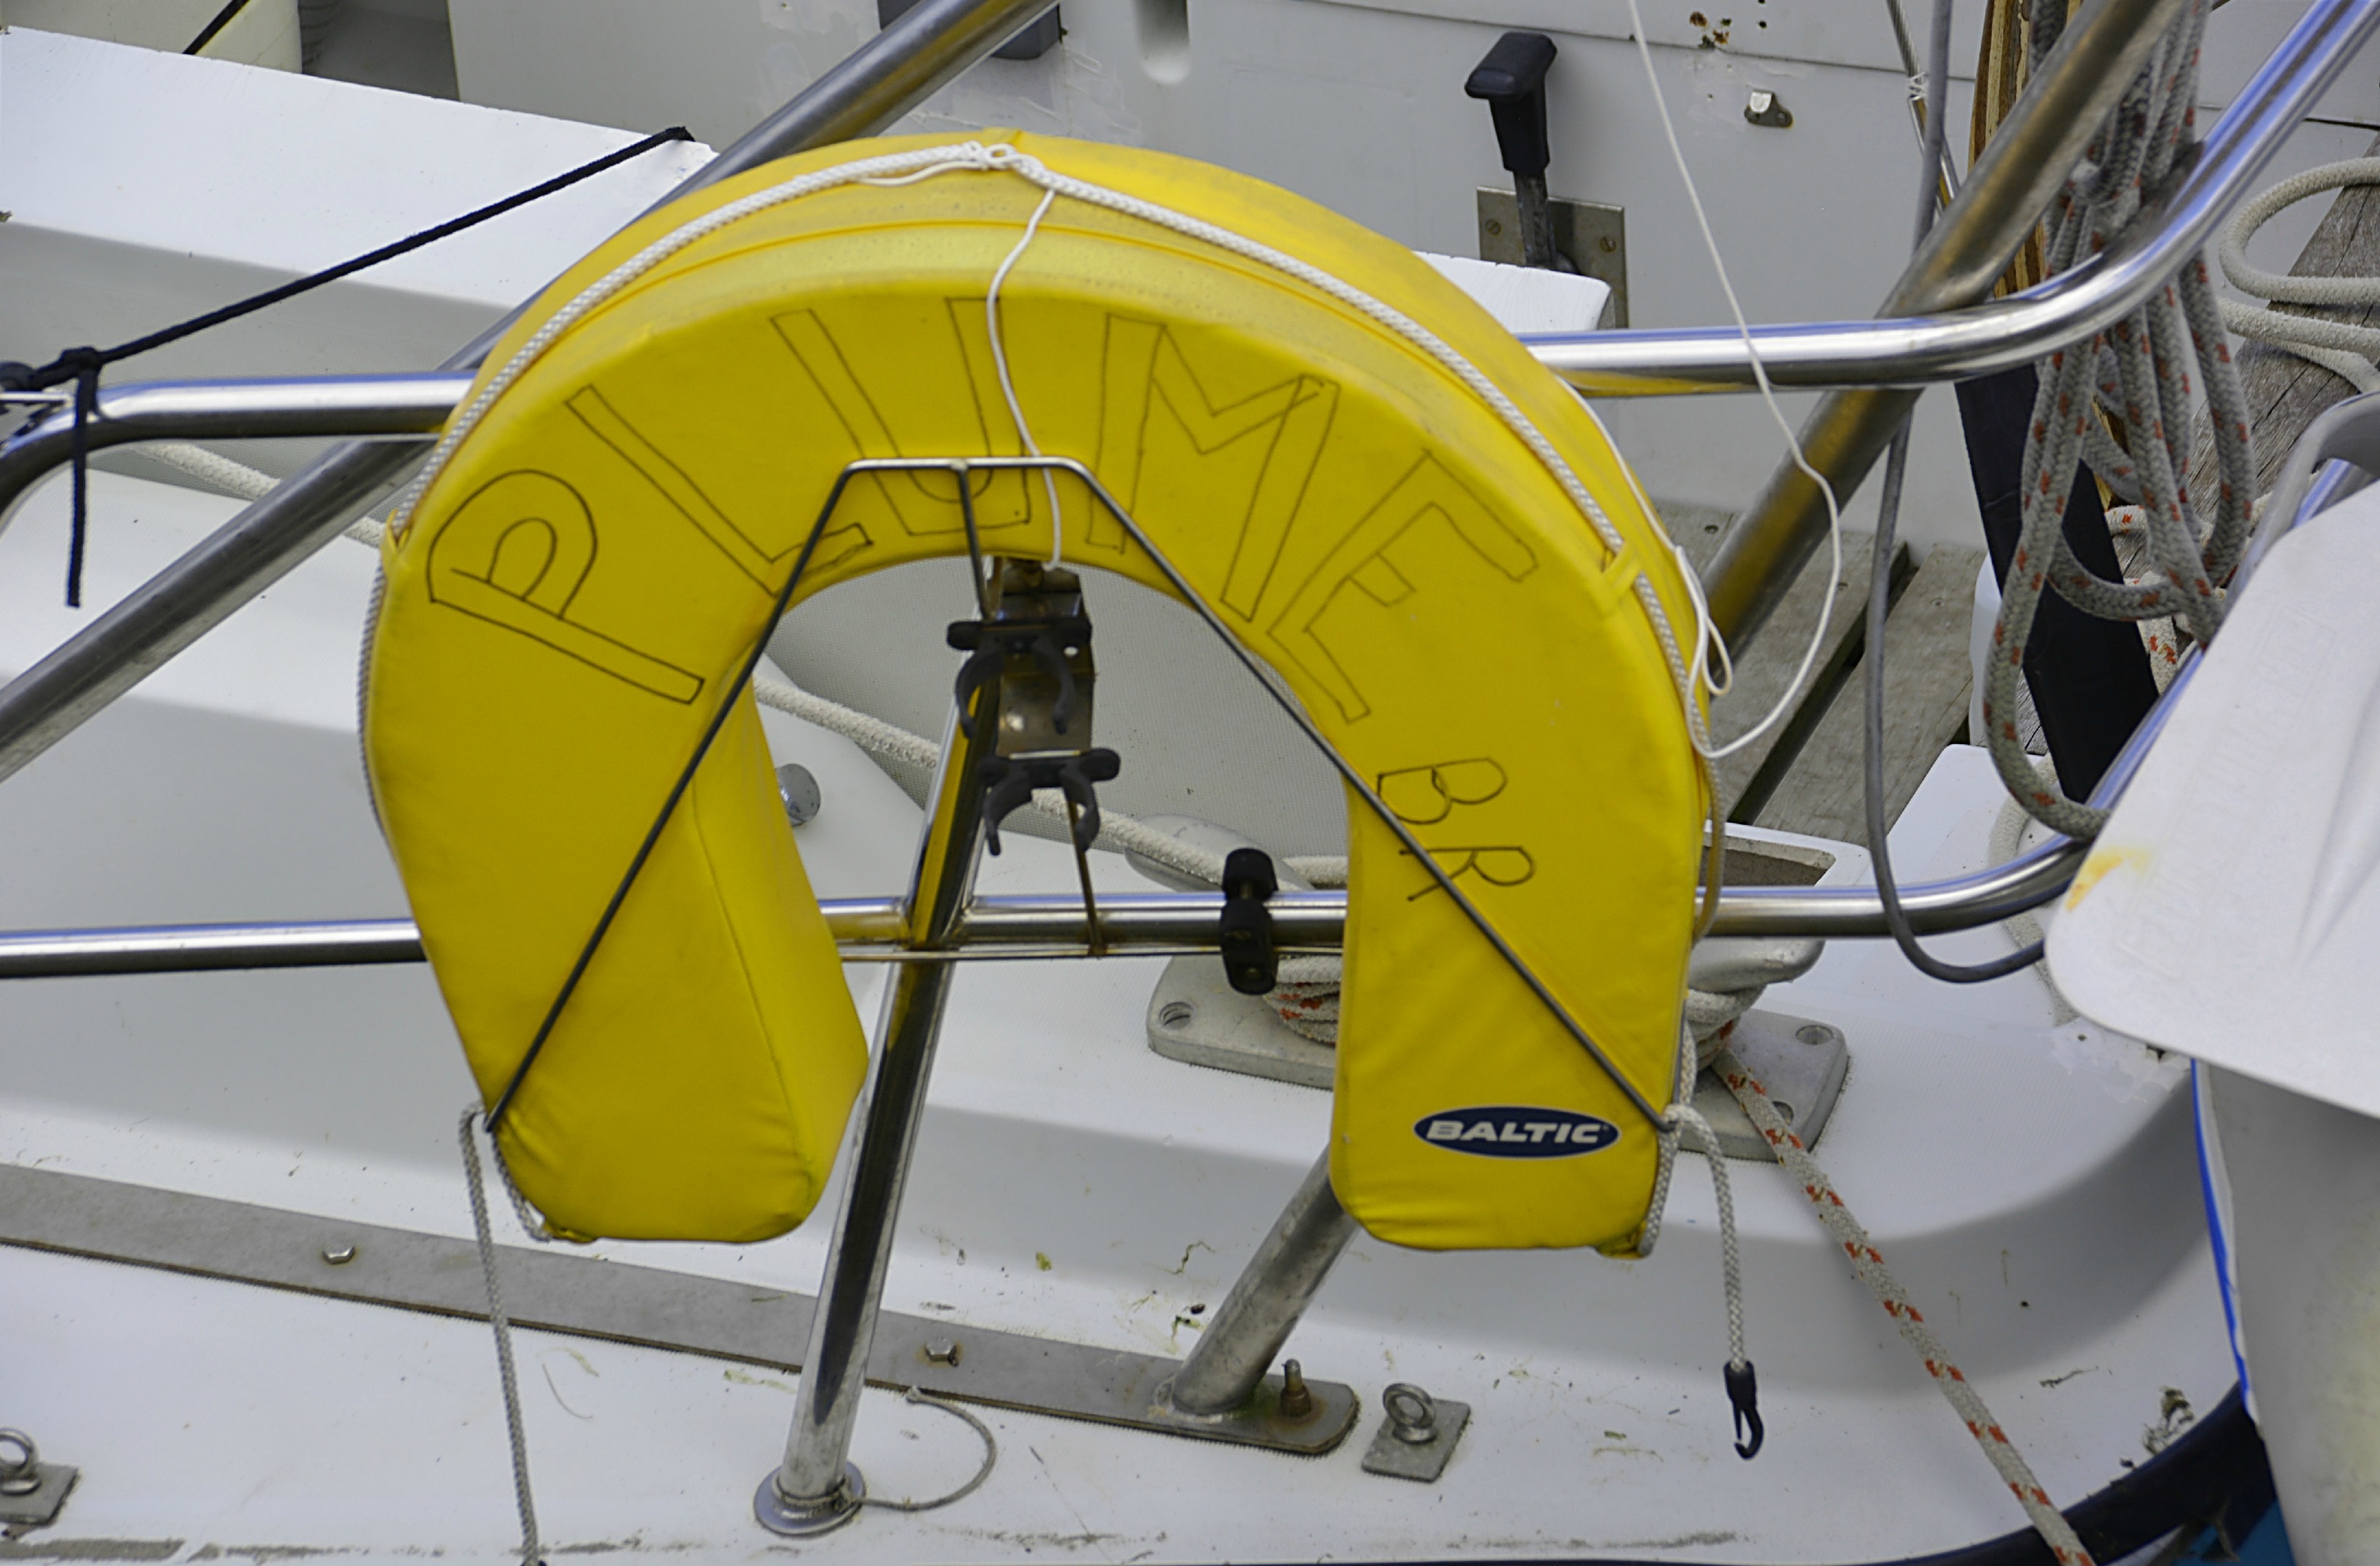
sea, wing, boat, wheel, vehicle, mast, sailboat, colors, buoy, boats, marine, navigation, maritime, wharf, watercraft, boat buoys, aircraft engine